Dave Kane

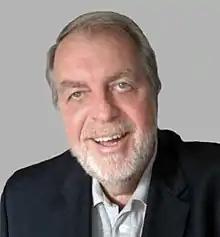
Kane in 2012

David Kane (born January 26, 1948) is an American radio talk show host, comedian, performance artist, and author. Kane was born in Pawtucket, Rhode Island and currently still makes his home in the Ocean State.